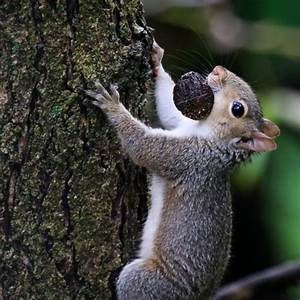
Label: squirrel